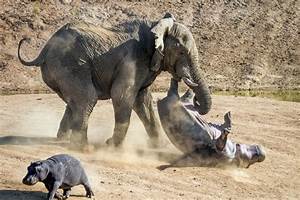
Label: elephant